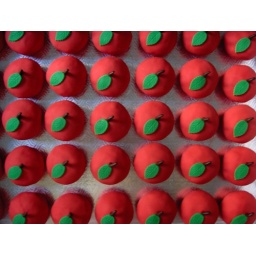
Clever wedding cupcakes! 7 dozen red and white velvet cupcakes covered in vanilla buttercream and fondant to look like red apples.